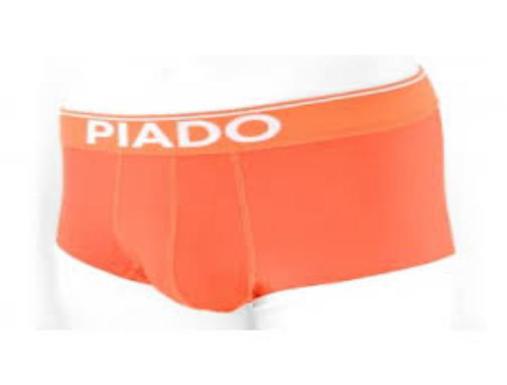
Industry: Clothes